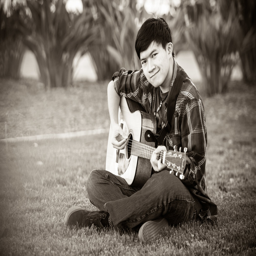
black and white image of a senior boy playing an acoustic guitar